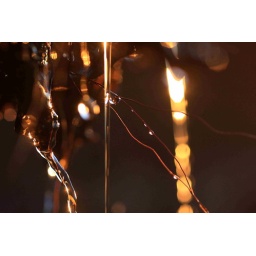
Close up of water dripping in golden light, Duddon Estuary, south Cumbria